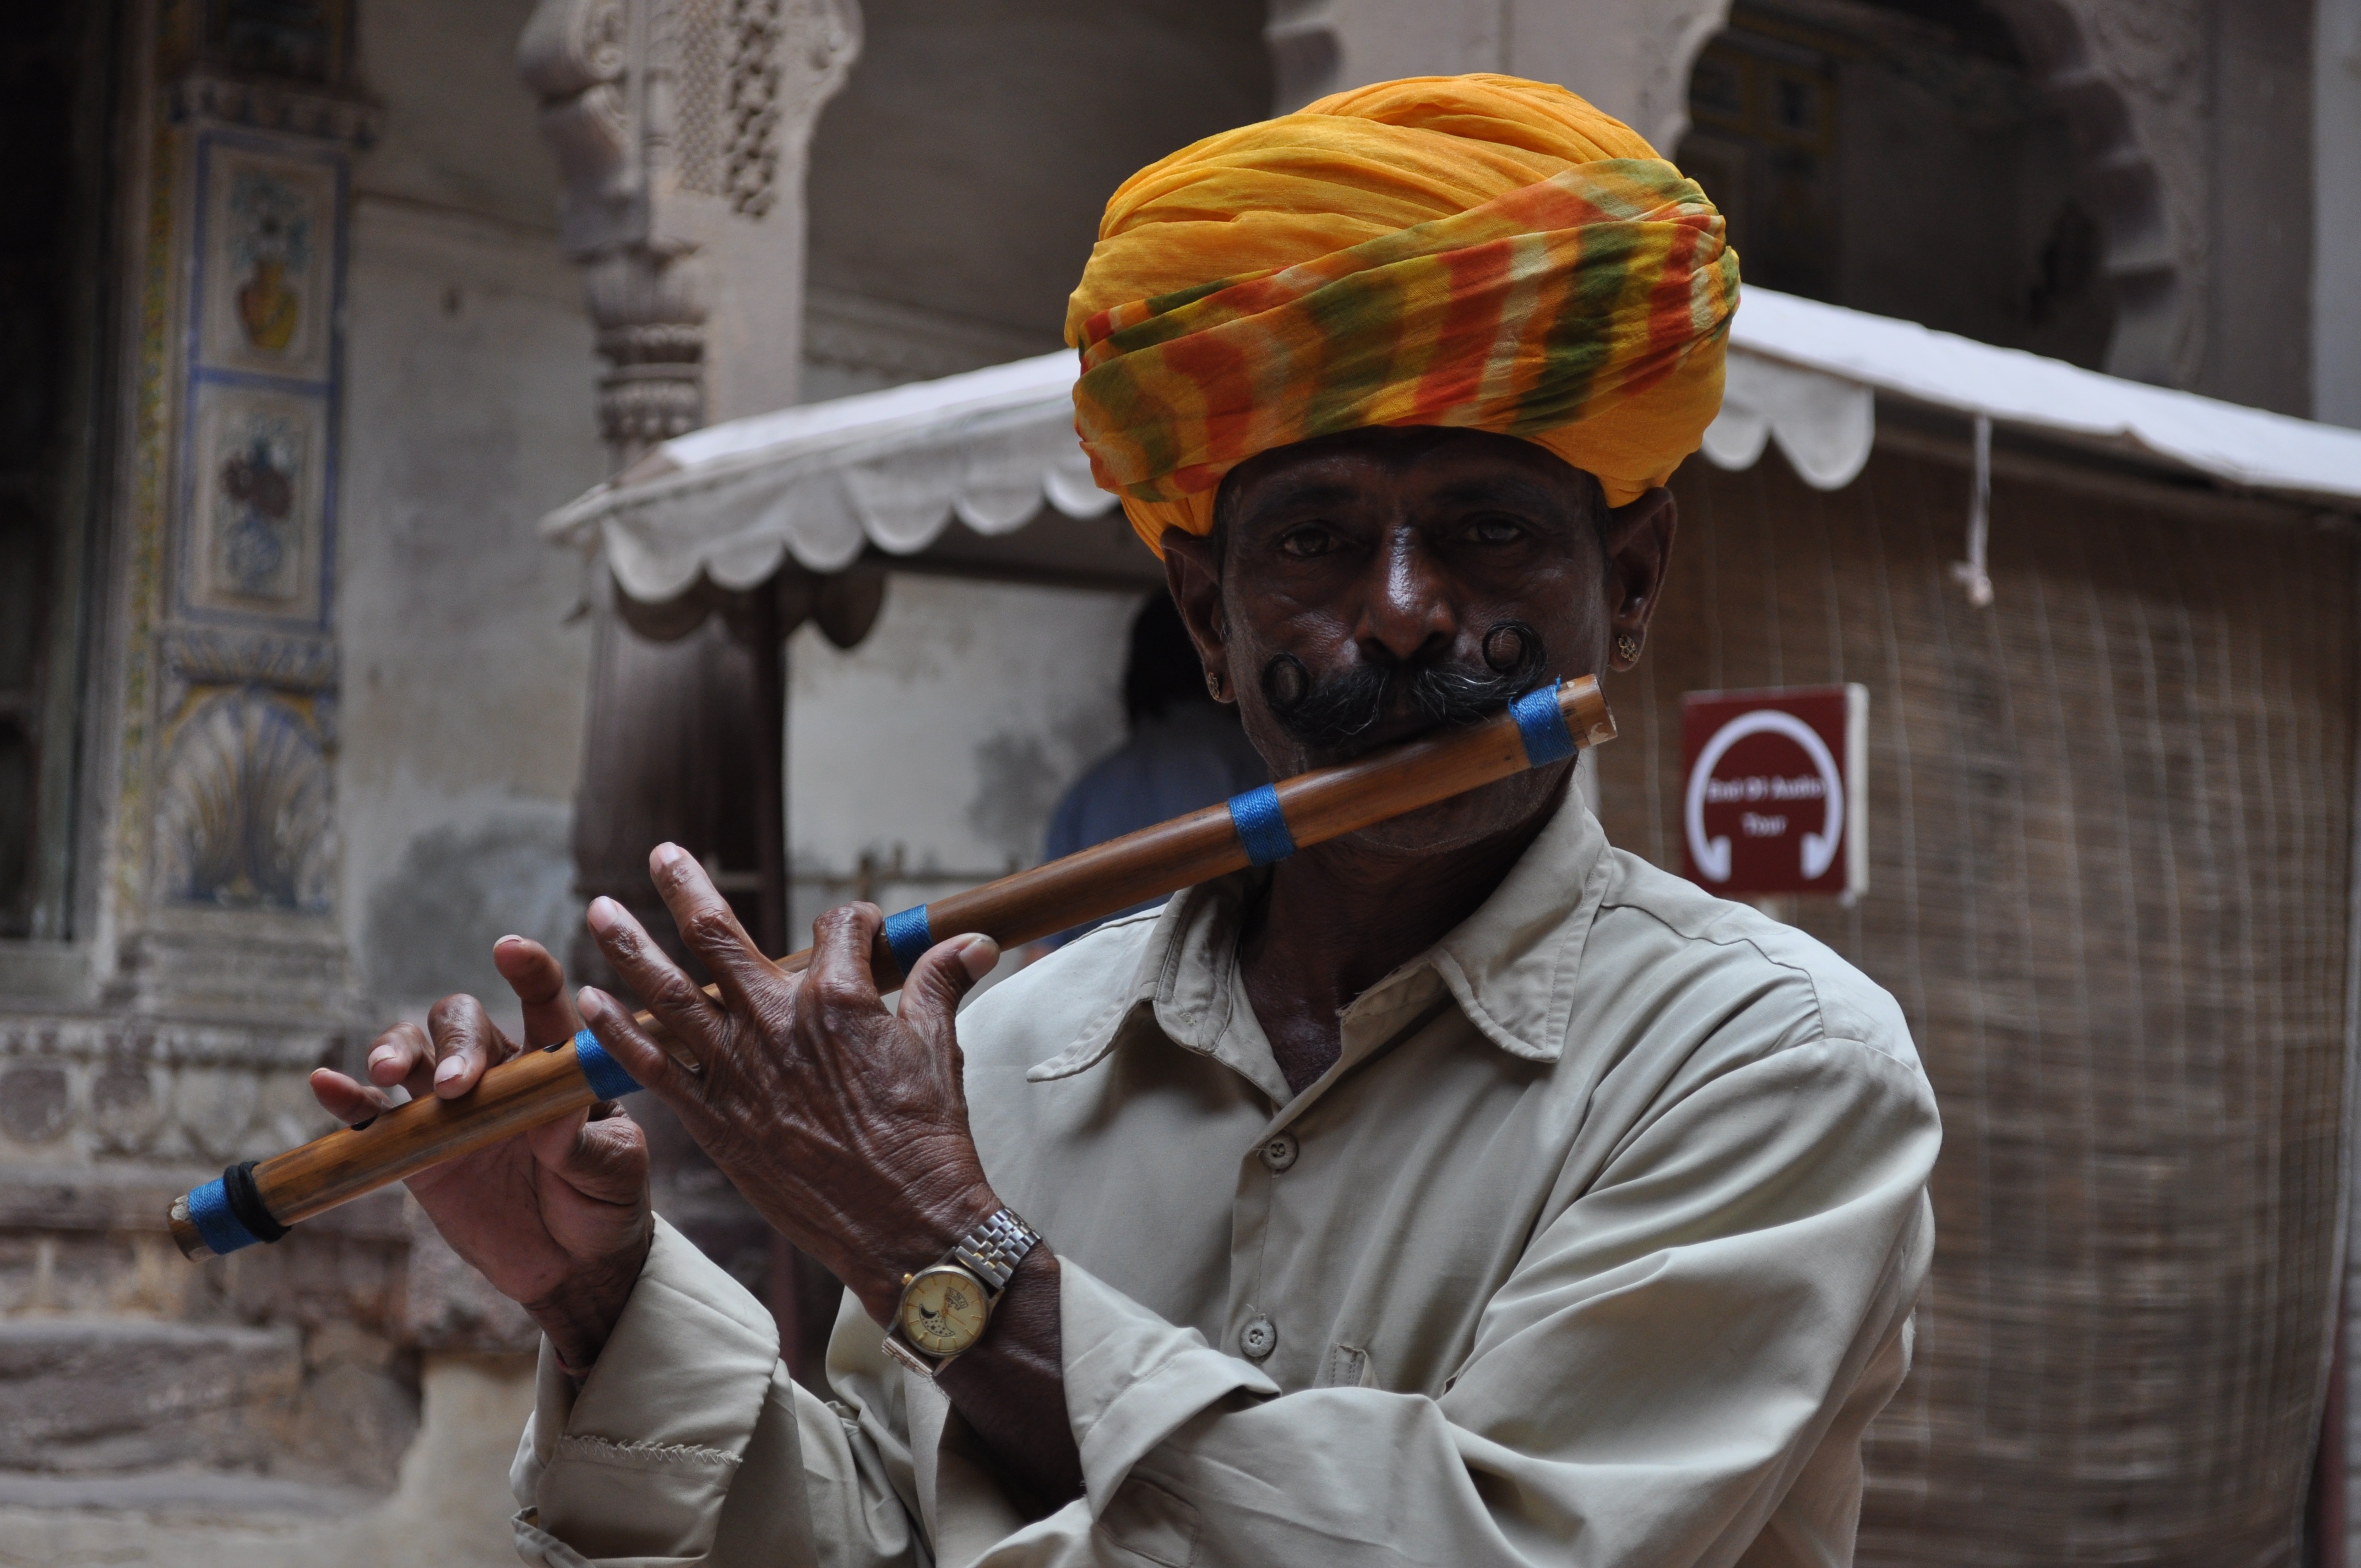
person, temple, india, flute, snake charmer